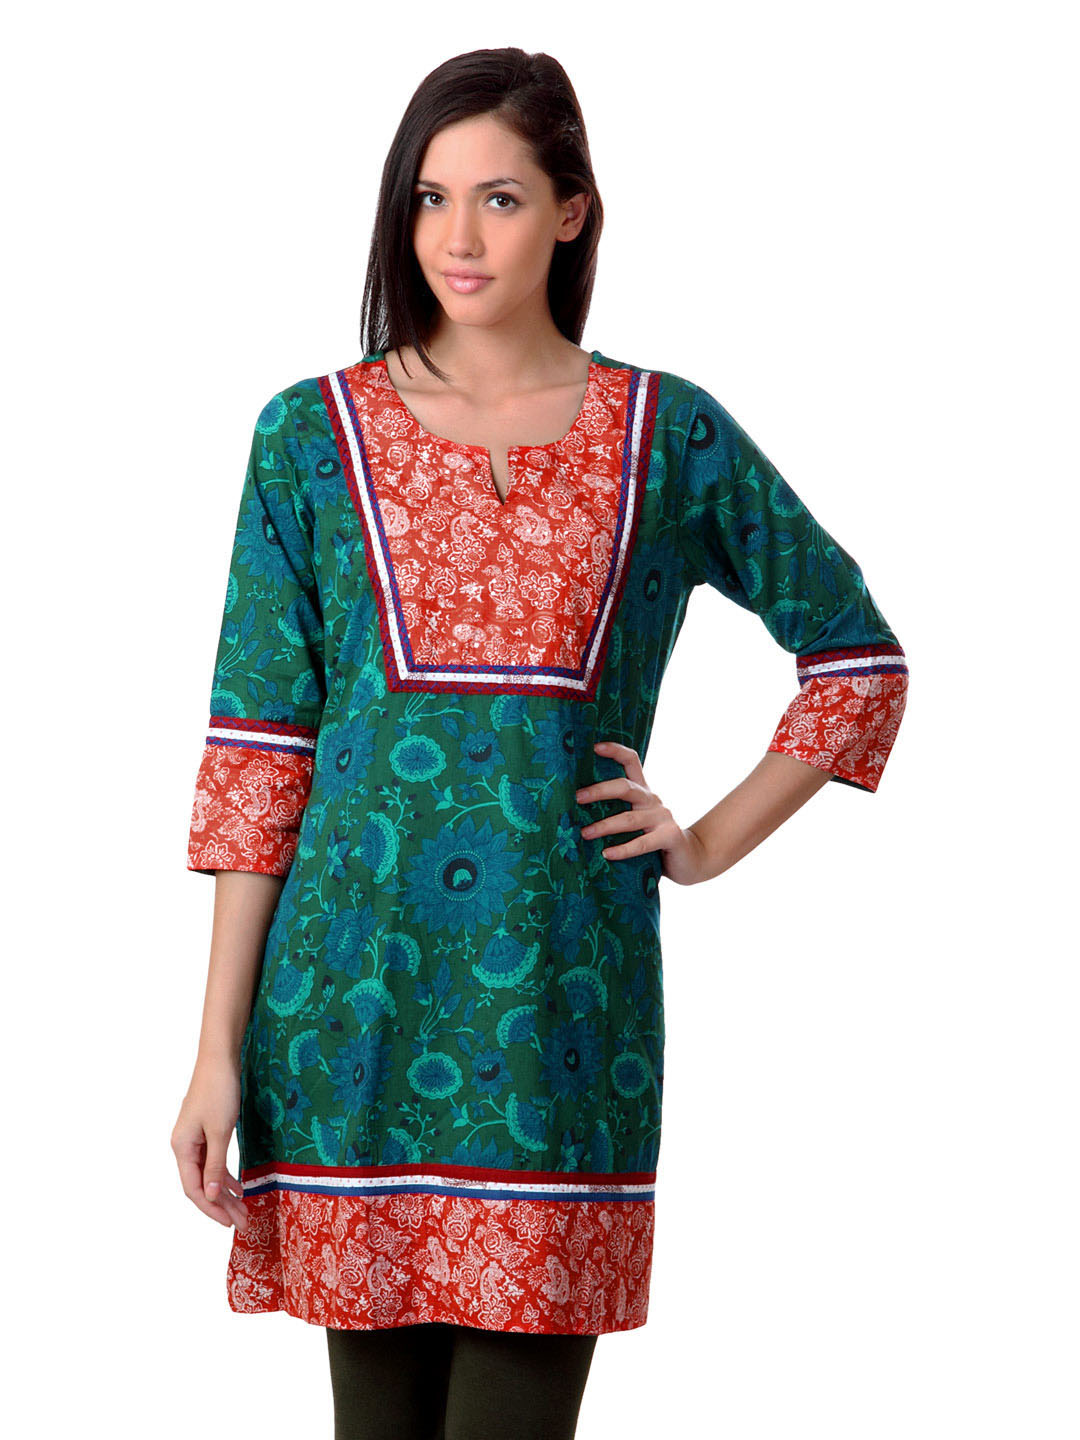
Sushilas Women Printed Green Kurta
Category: Apparel / Topwear / Kurtas
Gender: Women
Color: Green
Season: Summer 2012
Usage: Ethnic